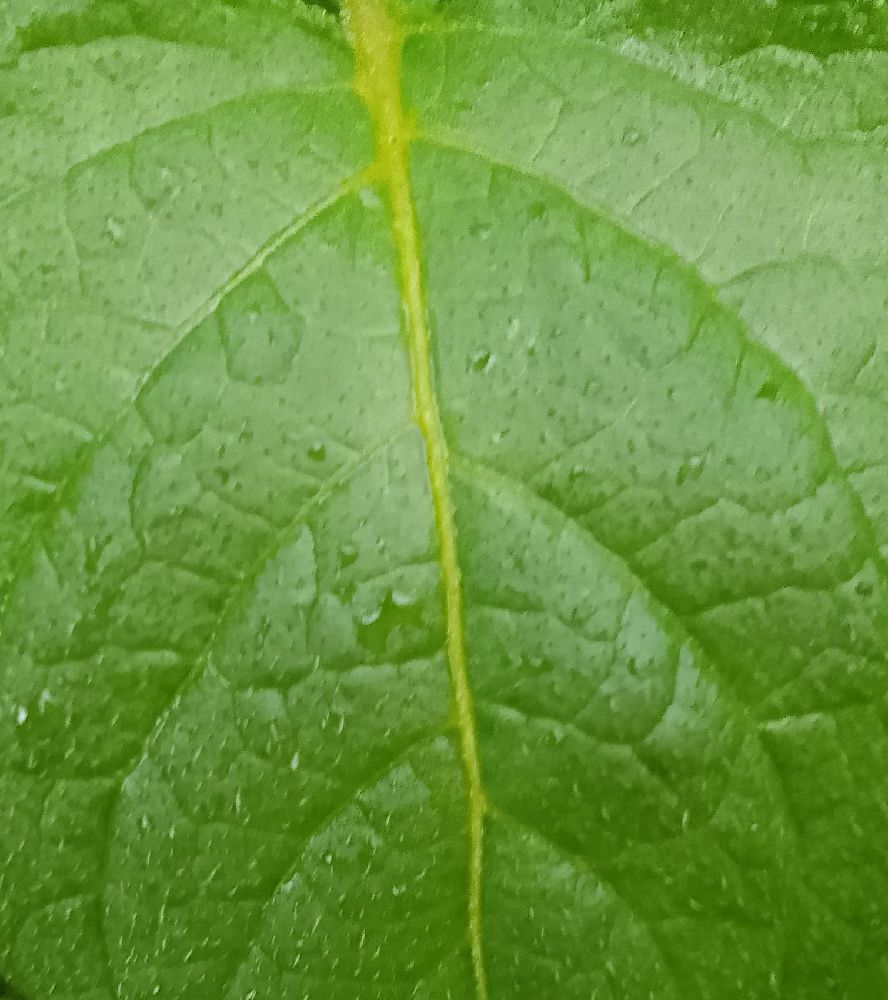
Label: Healthy